Marcheroux Abbey

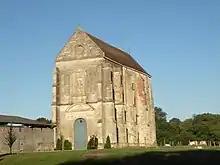
Former church, Marcheroux Abbey

Marcheroux Abbey ( or) is a former Premonstratensian monastery dedicated in honour of Saint Nicholas in Beaumont-les-Nonains in Les Hauts-Talican south of Beauvais, Picardy, France. The site has been registered as a "monument historique" since 1995.